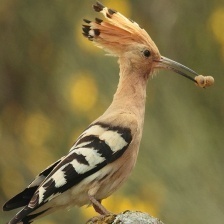
Species: HOOPOES
Scientific name: UPUPIDAE